Alperen Uysal

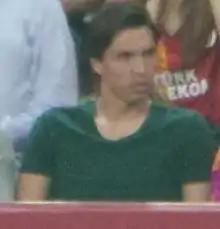
Alperen Uysal in 2014.

Muhammed Alperen Uysal (born 1 January 1994) is a Turkish professional footballer who plays as a goalkeeper for Turkish TFF First League club Manisa.